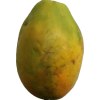
Label: papaya